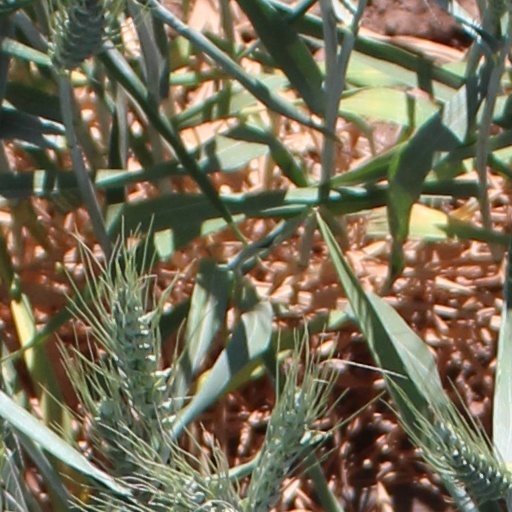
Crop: wheat